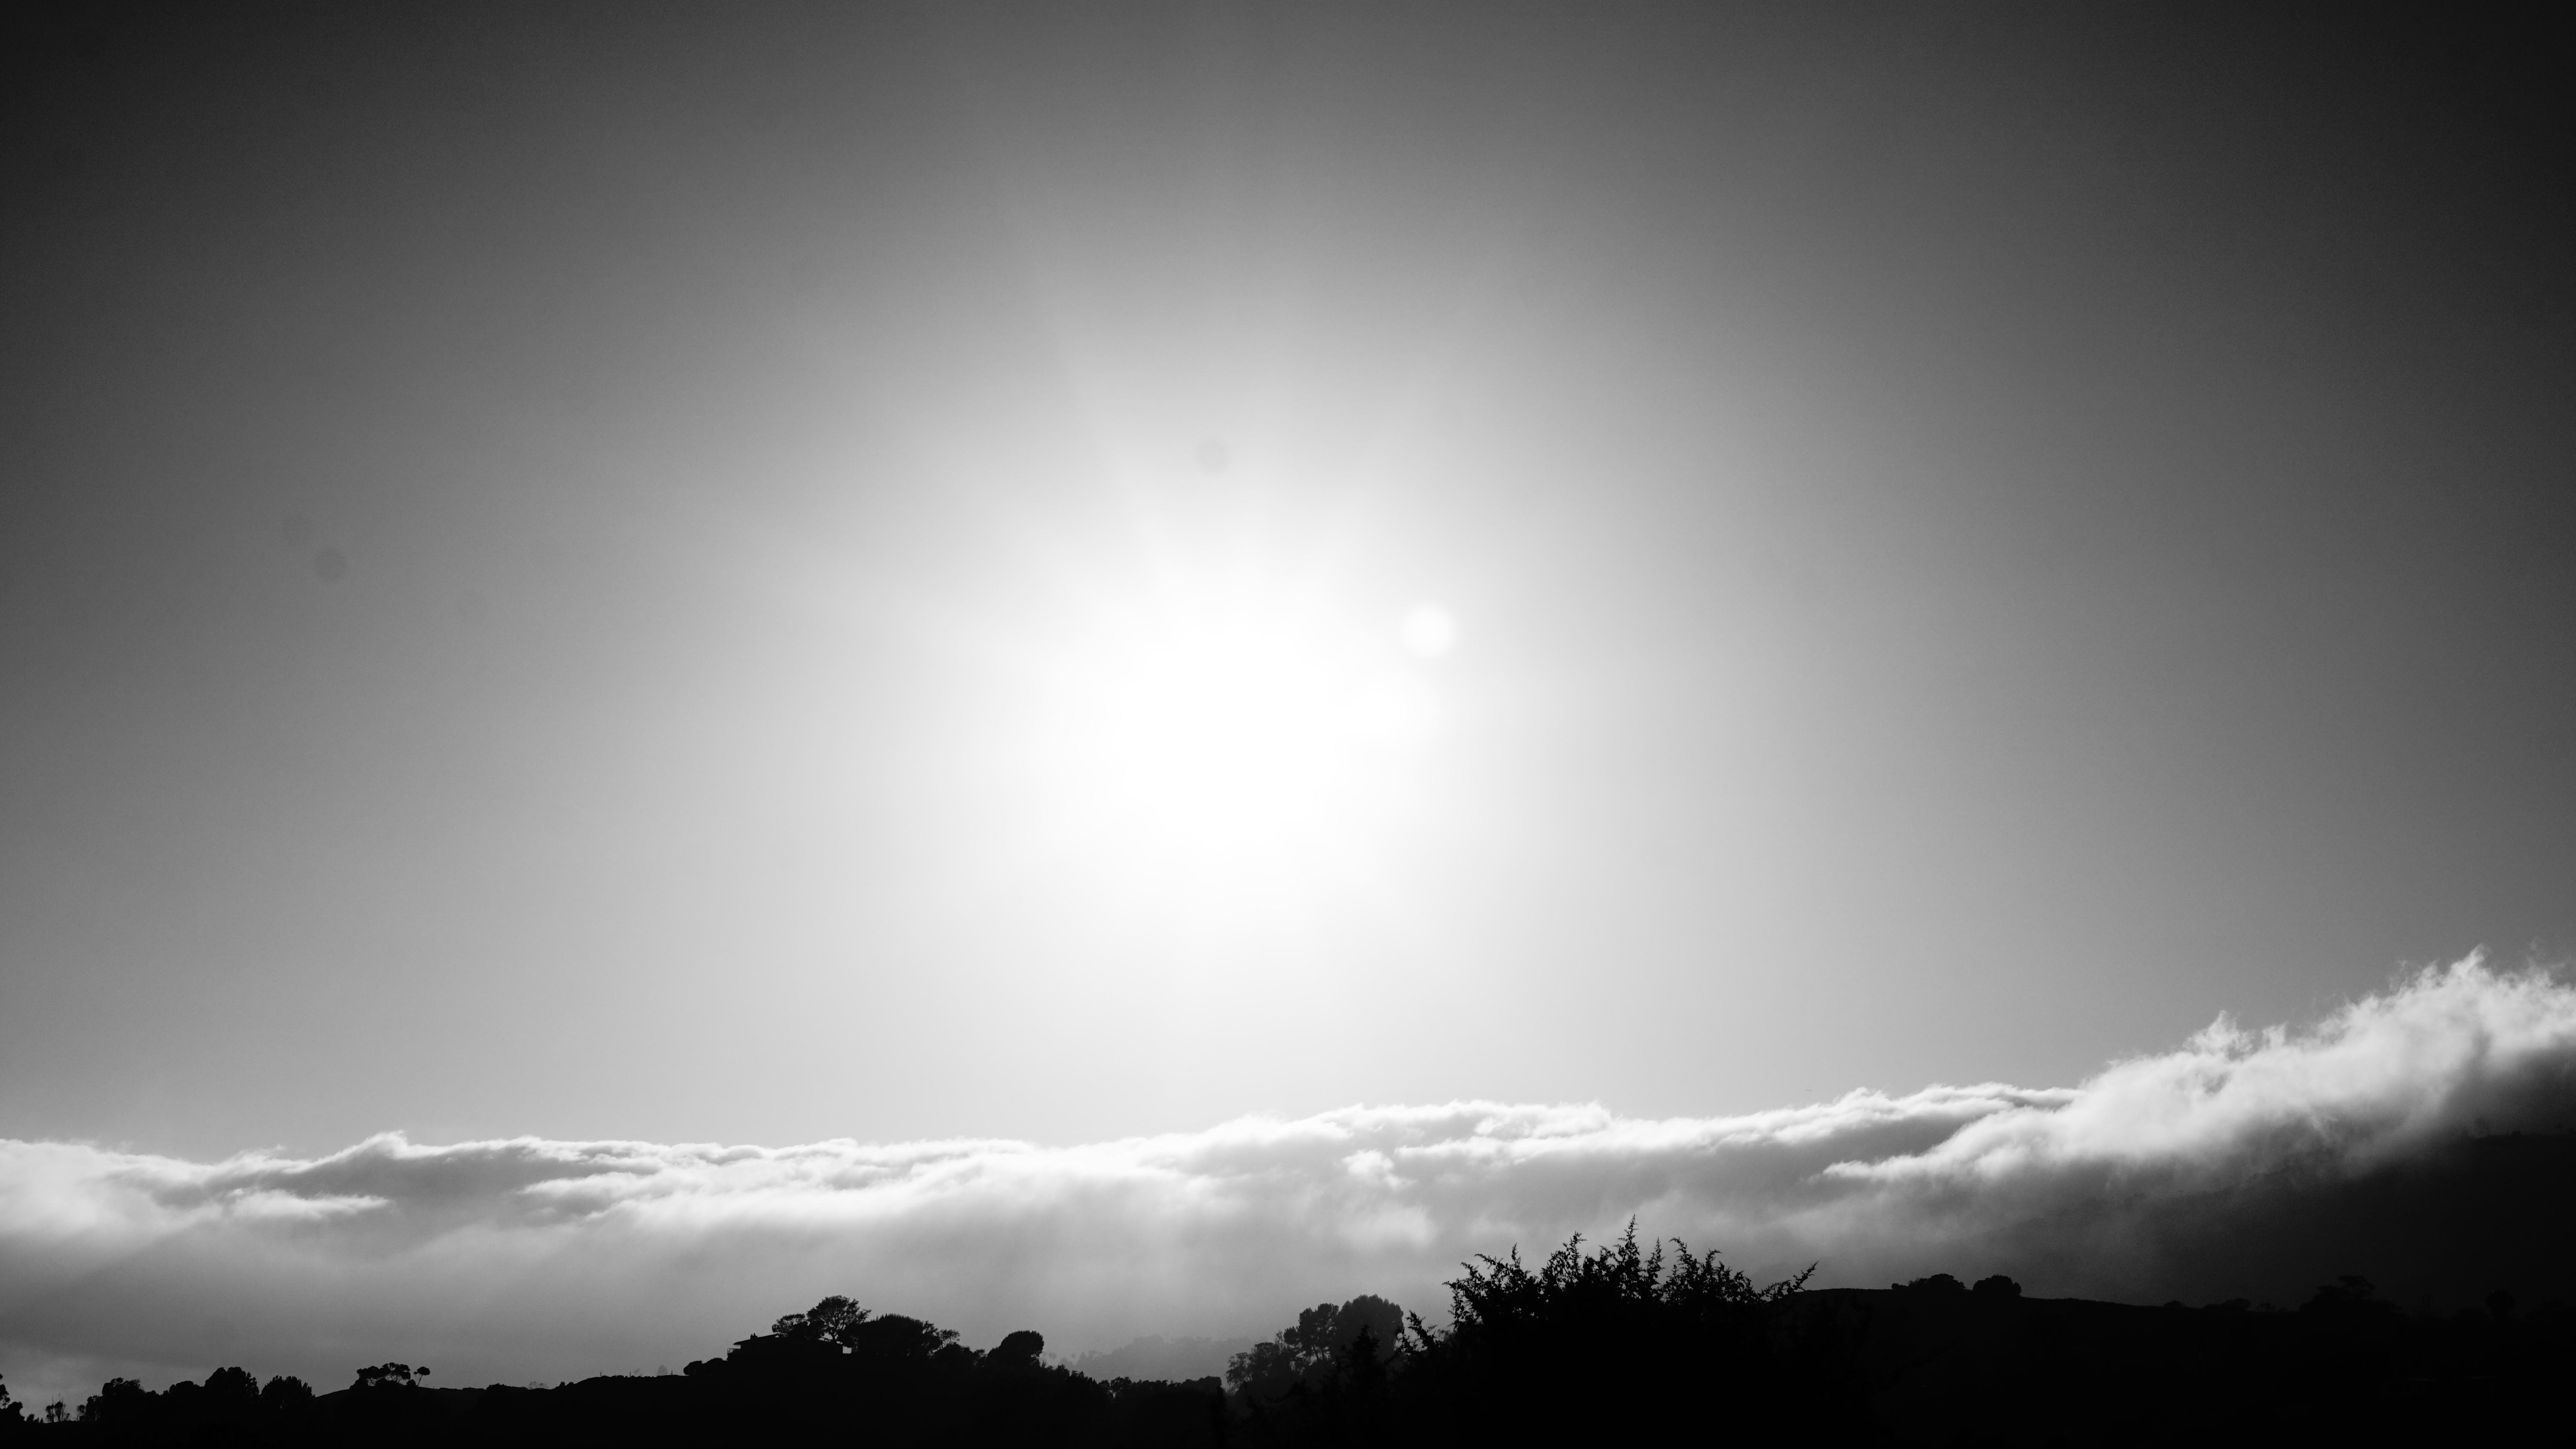
horizon, light, cloud, black and white, sky, sunlight, atmosphere, weather, darkness, monochrome, monochrome photography, atmospheric phenomenon, atmosphere of earth